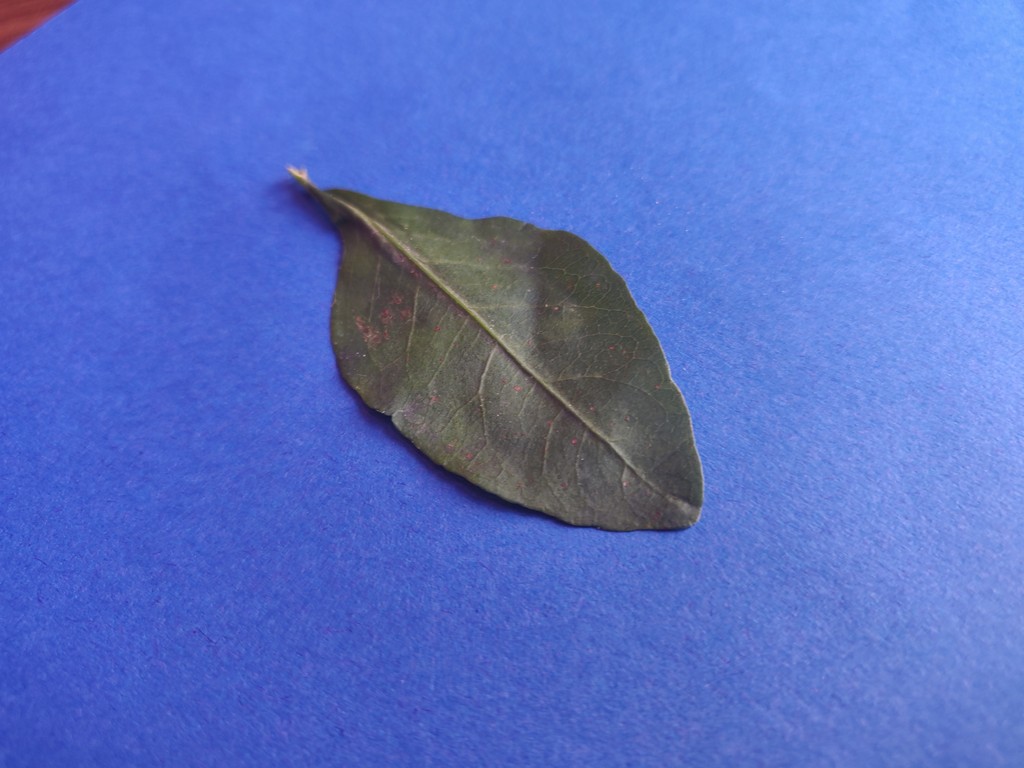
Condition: Healthy
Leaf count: single
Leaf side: front